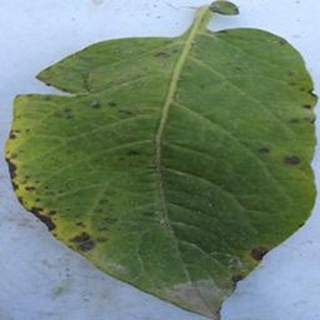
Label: potato_early_blight